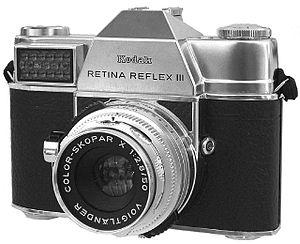
Le Premier Principe - Le Second Principe est un roman de Serge Bramly paru le 20 août 2008 aux éditions Lattès et ayant reçu le prix Interallié la même année.